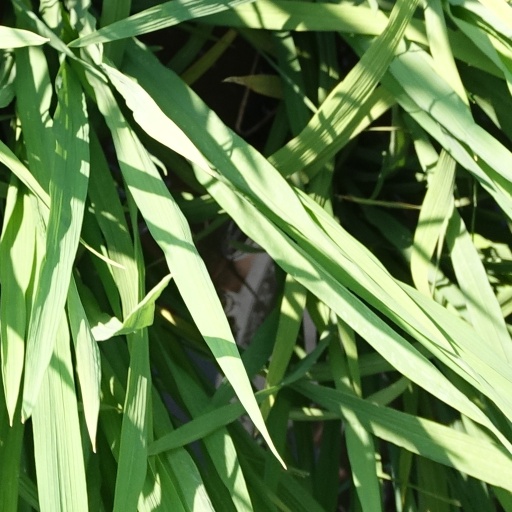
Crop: rice